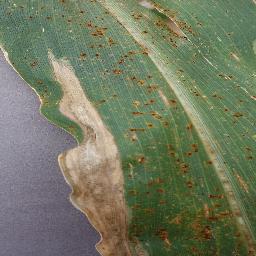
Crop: corn
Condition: (maize)_northern_blight